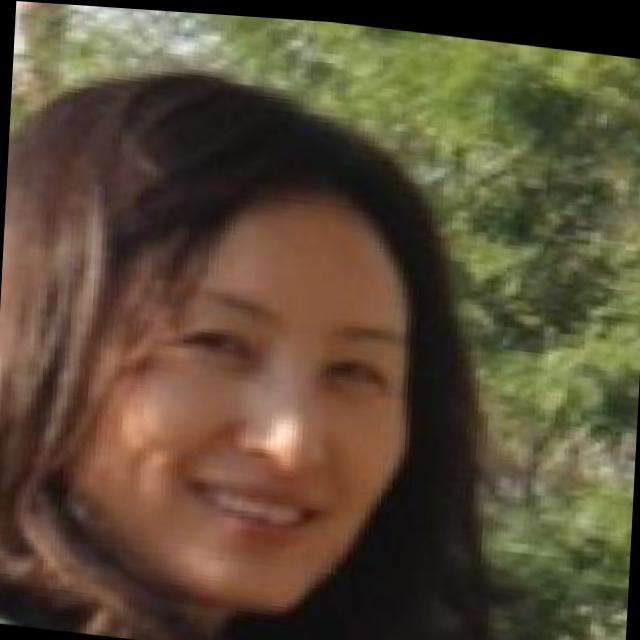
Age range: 21-44